The Uncle from the Provinces

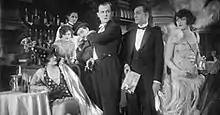

The Uncle from the Provinces (German: Der Provinzonkel) is a 1926 German silent film directed by Manfred Noa and starring Jakob Tiedtke, Margarete Kupfer and Liane Haid.